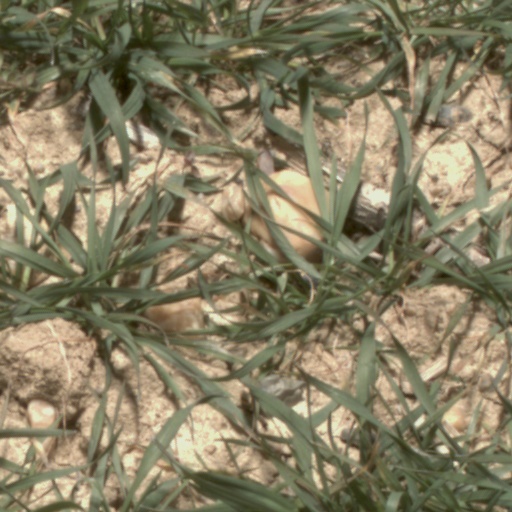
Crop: wheat